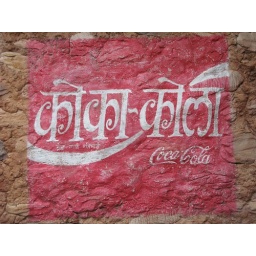
found this on the side of a building in animal kingdom in disney world